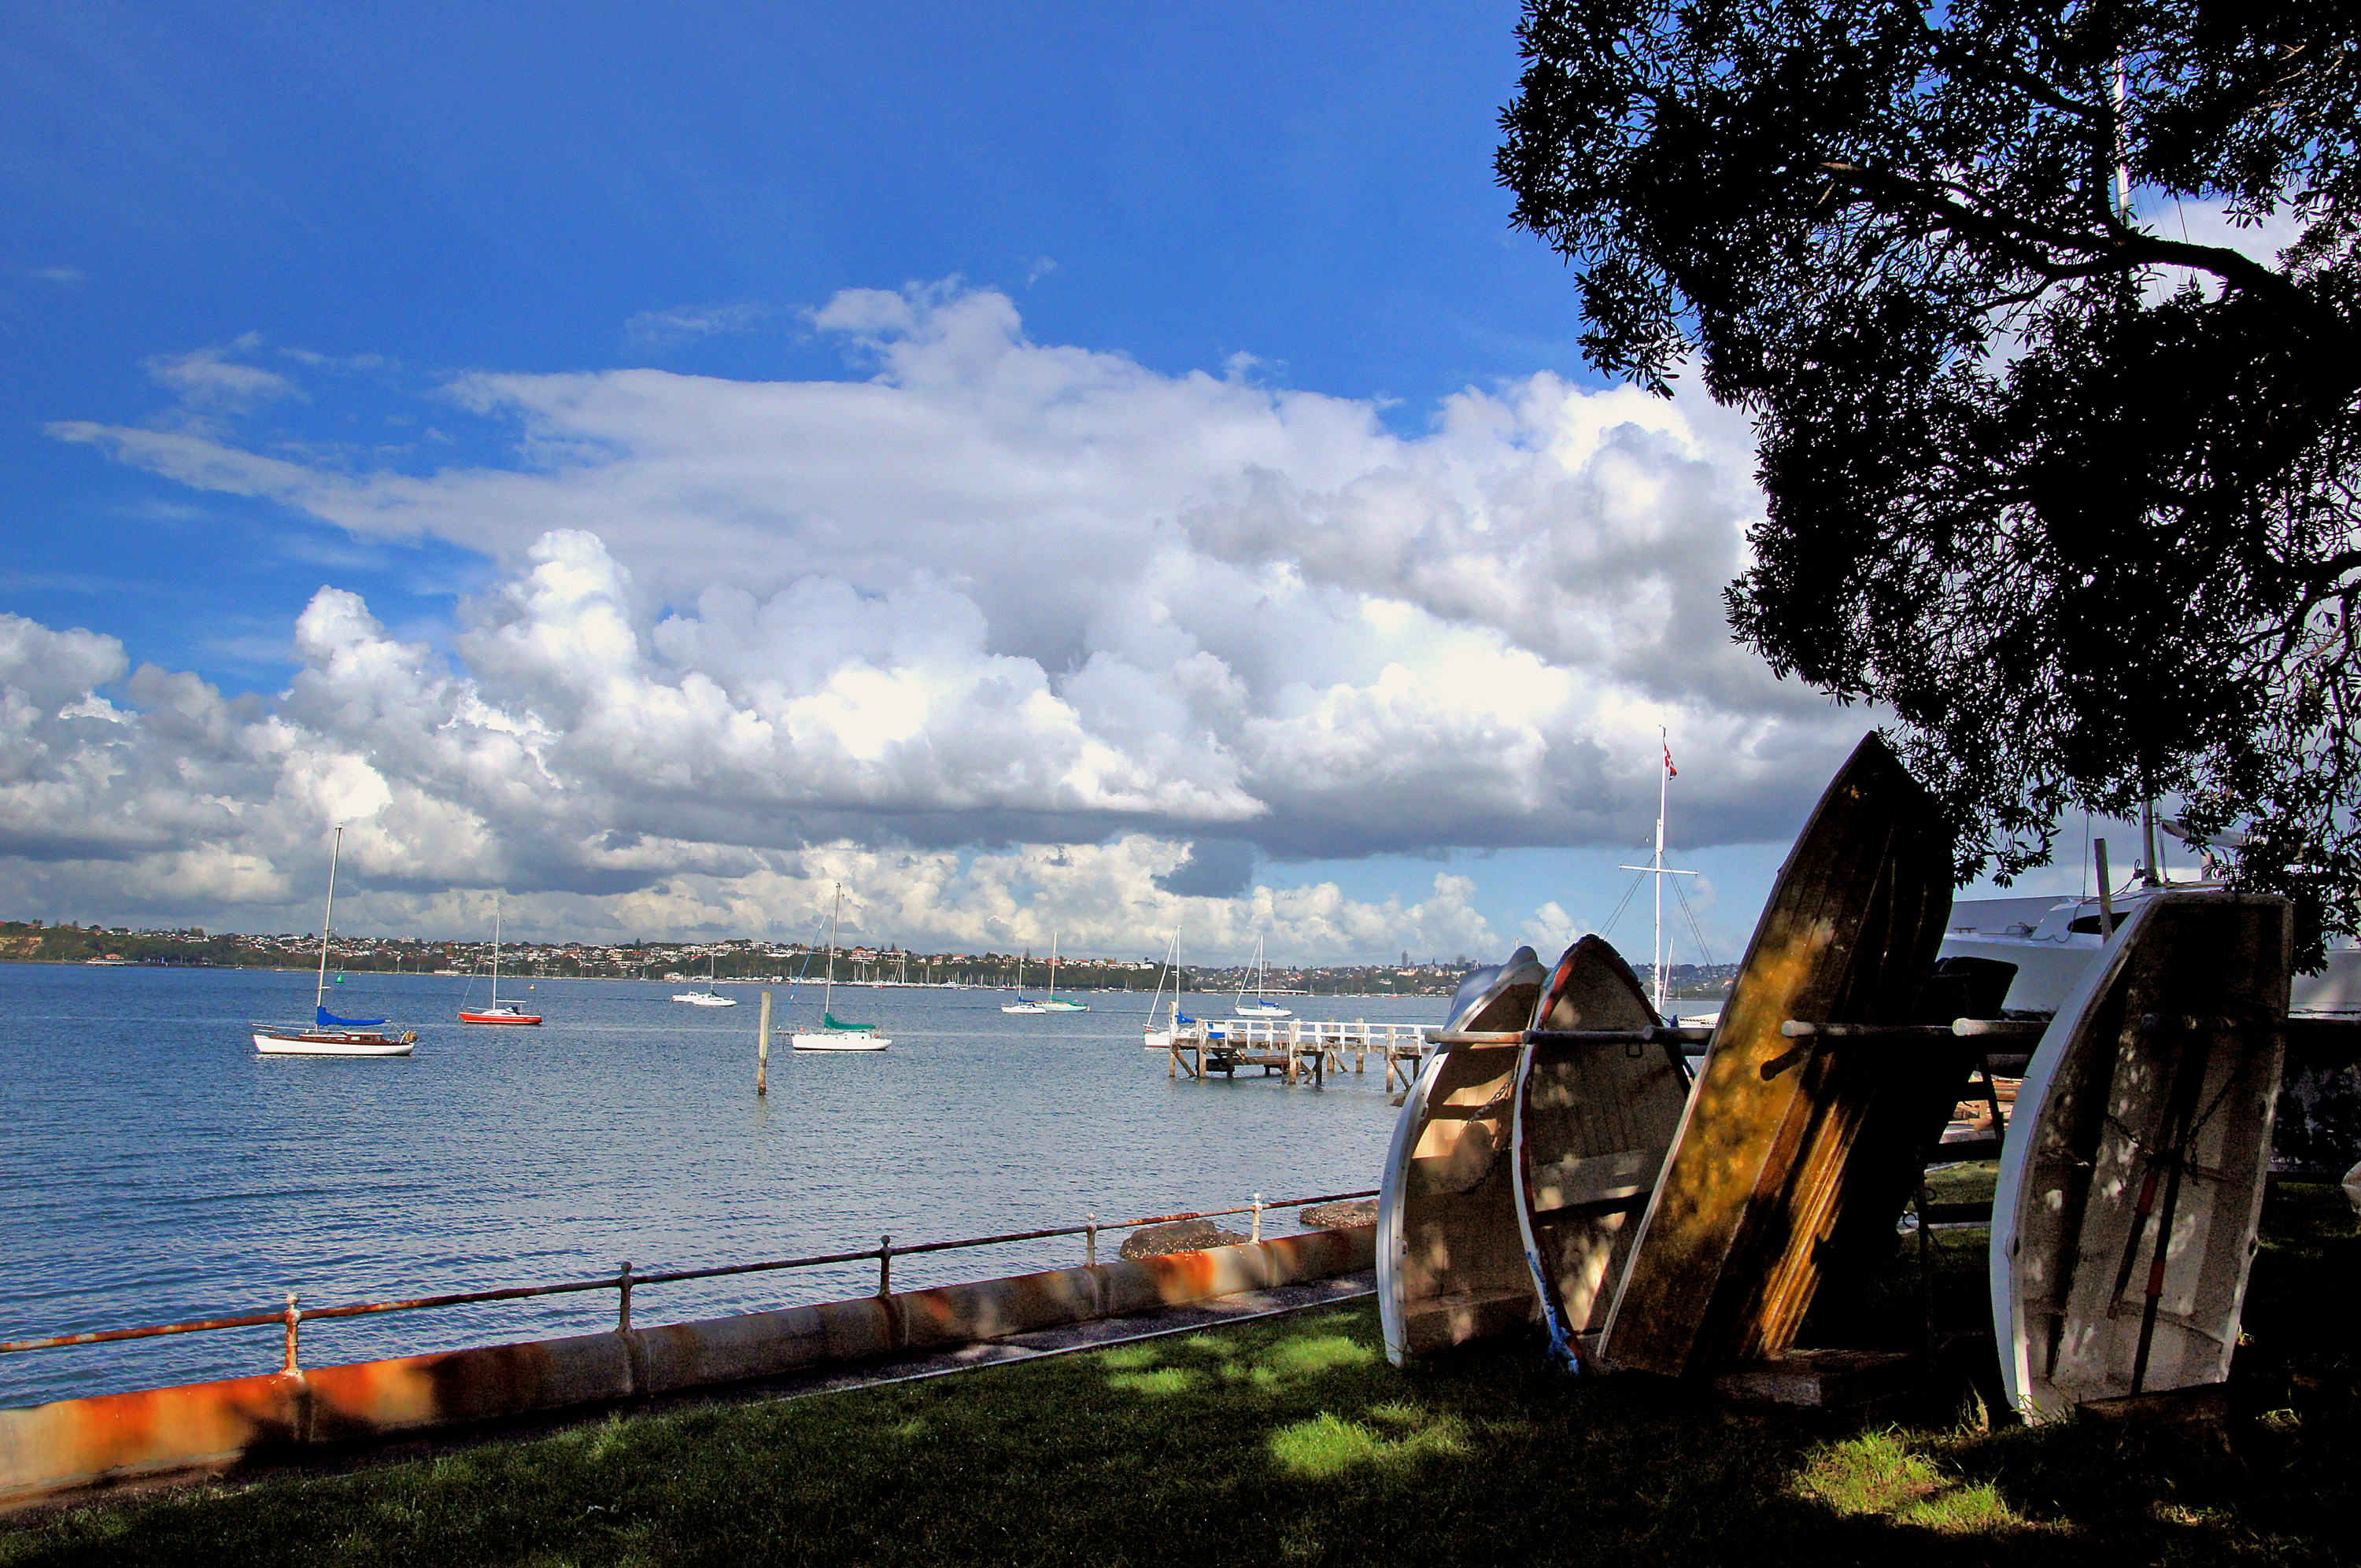
beach, sea, coast, ocean, sky, boat, cloudy, shore, vacation, vehicle, bay, body of water, day, auckland, sandybeach, devonportferry, aucklandharbour, devonport